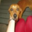
Label: dog